Human mating strategies

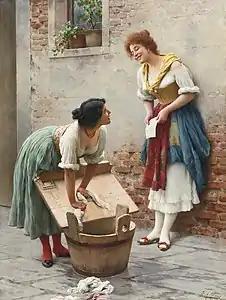
"Sharing the News" (1904) by Eugene von Blaas. Sensational news may serve the same purpose as gossip.

Historically, marriage was the best option to gain independence from one's parents, and people generally married early in life and after short periods of courtship. This is no longer true in a modern society, where people are more independent from their parents and are willing to wait longer to find an ideal mate (a "soulmate"). Consequently, the average age at first marriage has increased, while many individuals are choosing to remain single. People value their independence more than in the past. Furthermore, in a country where few children are born out of wedlock like Japan, those who are uninterested in having children tend to not get married.